Abel G. Cadwallader

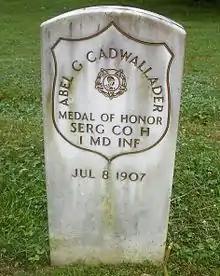
Gravestone in Loudon Park Cemetery

Abel G. Cadwallader (1841 – July 6, 1907) was a Union Army soldier in the American Civil War who received the U.S. military's highest decoration, the Medal of Honor, for his actions at the Battle of Hatcher's Run.